Martin C. Jischke

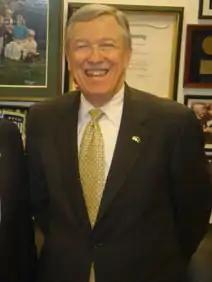
Jischke in 2007

Martin Charles Jischke (JIS-key) (born August 7, 1941) is an American higher-education administrator and advocate who was the tenth president of Purdue University.